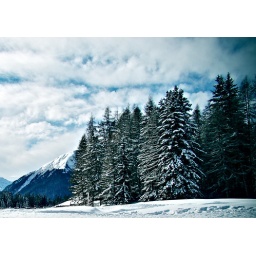
See the world in green and blue